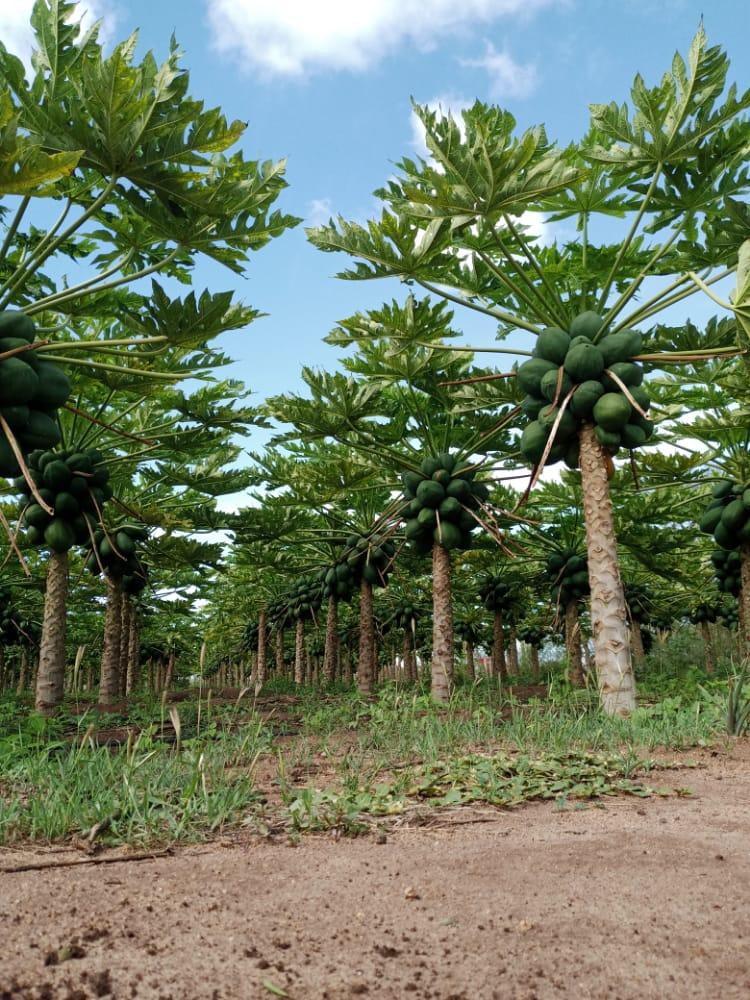
Wakulima waliofanya kazi kubwa baada ya kupanda miti ya mipapai katika shamba lenye udongo wenye rutuba ikiwa limezalisha matunda yaliyokomaa, ikiashiria mbinu za kisasa na zilizosahihi zilizotumiwa na wakulima hao katika kuhakikisha kilimo hicho cha biashara.